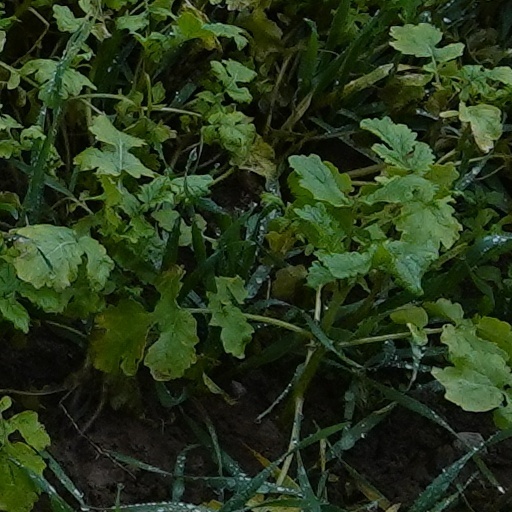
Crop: wheat